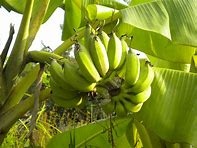
Label: banana